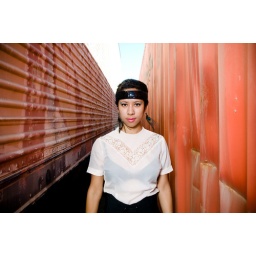
Betty in dusty pink sheer shirt